Gojirasaurus

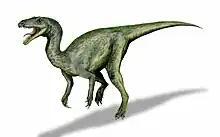
Speculative life restoration

"Gojirasaurus" is one of the largest theropods known from the Triassic Period, with an estimate total length of long and a weight of at least . Benson et al. (2018) estimated that it weighed around , only exceeded by "Herrerasaurus" among Triassic carnivorous dinosaurs. Carpenter (1997) pointed to features of the pelvis and ankle suggesting that this was an immature individual, and could therefore have grown to even a larger size in maturity. Christopher T. Griffin (2019) and Griffin and Nesbitt (2020) confirmed that "Gojirasaurus" possessed features indicative of ontogenetic immaturity.